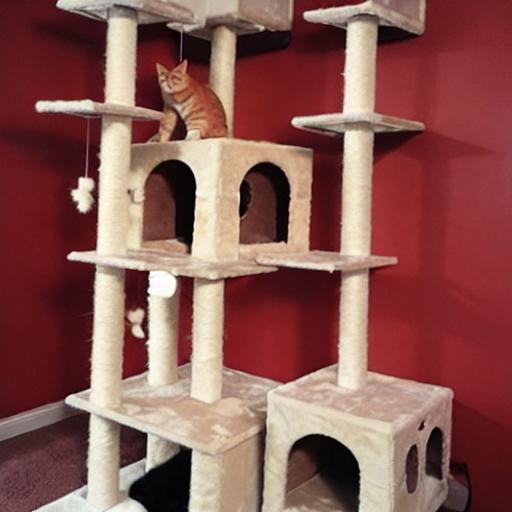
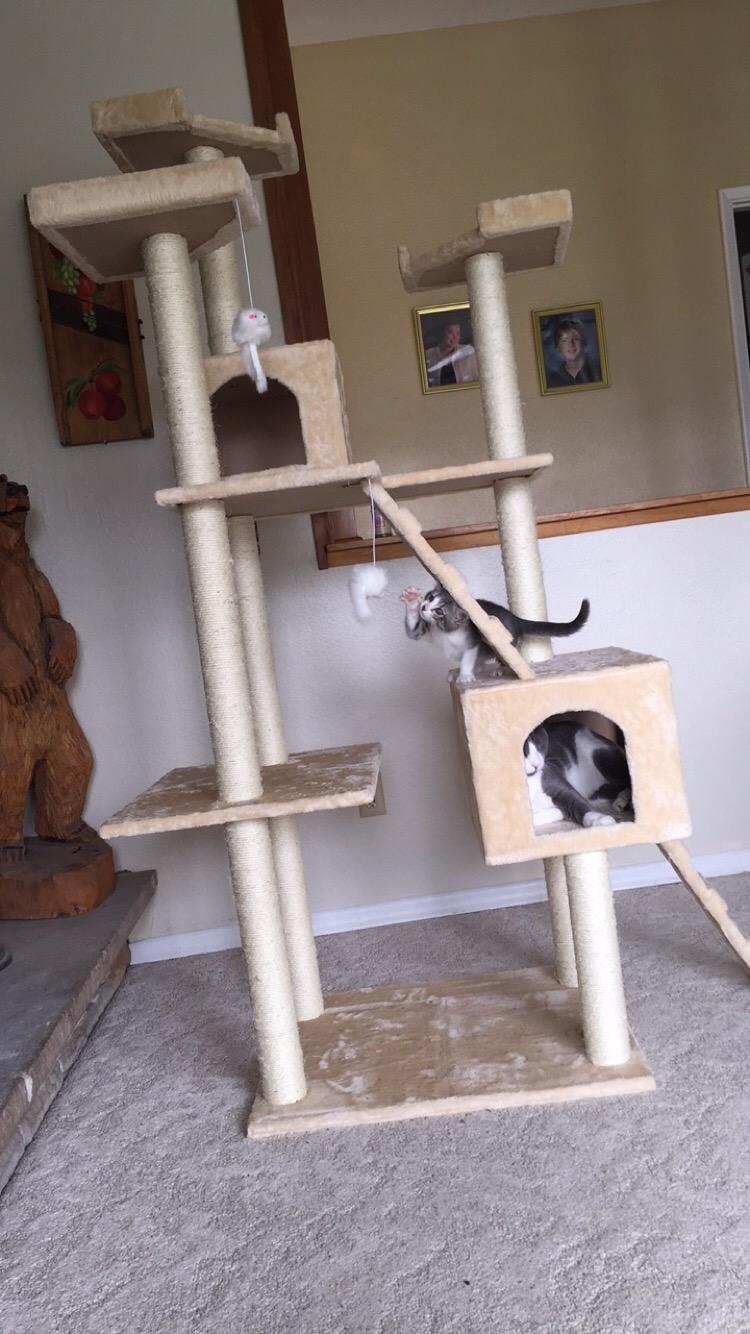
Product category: items_cat tree
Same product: no